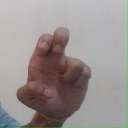
अक्षर: अ